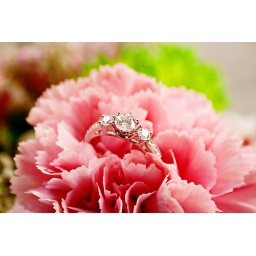
pretty pink carnation in the bouquet from phil!